Church of St Mary, Cossington

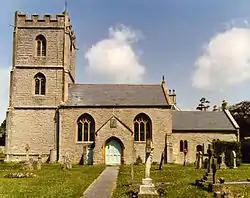

The Anglican Church of St Mary in Cossington within the English county of Somerset was built in the 13th century. It is a Grade II* listed building.